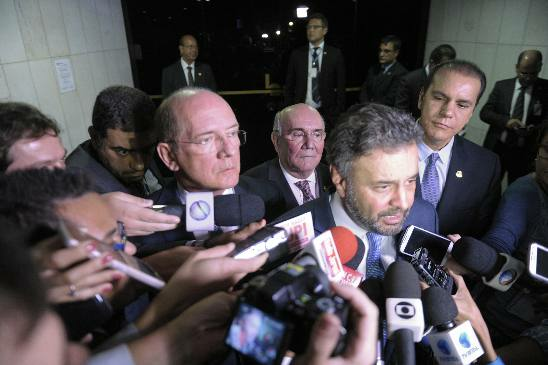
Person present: Yes